Beshalach

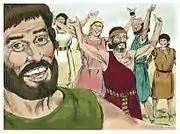
Moses and the People Sang to the Lord (1984 illustration by Jim Padgett, courtesy of Distant Shores Media/Sweet Publishing)

Rabbis in the Talmud gave differing explanations of how, as Exodus 15:1 reports, the Israelites sang the song of Exodus 15:1–19 along with Moses. Rabbi Akiva taught that Moses sang the entire song, and the Israelites respond after him with the leading word, as where an adult read the Hallel (Psalms 113–118) for a congregation and they responded after him with the leading word (or some say, with "Hallelujah"). According to this explanation, Moses sang, "I will sing to the Lord," and the Israelites responded, "I will sing to the Lord"; then Moses sang, "For He has triumphed gloriously," and the Israelites once again responded, "I will sing to the Lord." Rabbi Eliezer son of Rabbi Jose the Galilean taught that Moses sang the entire song, one verse at a time, and the Israelites respond after him by repeating the entire song, one verse at a time, as where a minor read the Hallel for a congregation and they repeated after the minor all that minor had said. According to this explanation, Moses sang, "I will sing to the Lord," and the Israelites responded, "I will sing to the Lord"; then Moses sang, "For He has triumphed gloriously," and the Israelites responded, "For He has triumphed gloriously." Rabbi Nehemiah taught that Moses sang the opening, the Israelites repeated the opening, and then Moses and the Israelites recited the balance together, as where a schoolteacher recited the Shema in the Synagogue. The Gemara explained that each of the three interpreted Exodus 15:1: Rabbi Akiva held that the word "saying" in Exodus 15:1 refers to the first clause, "I will sing to the Lord," and that was the Israelites' only response. Rabbi Eliezer son of Rabbi Jose the Galilean held that "saying" refers to every clause of the song. And Rabbi Nehemiah held that "and spoke" indicates that they all sang together, and "saying" indicates that Moses began first.